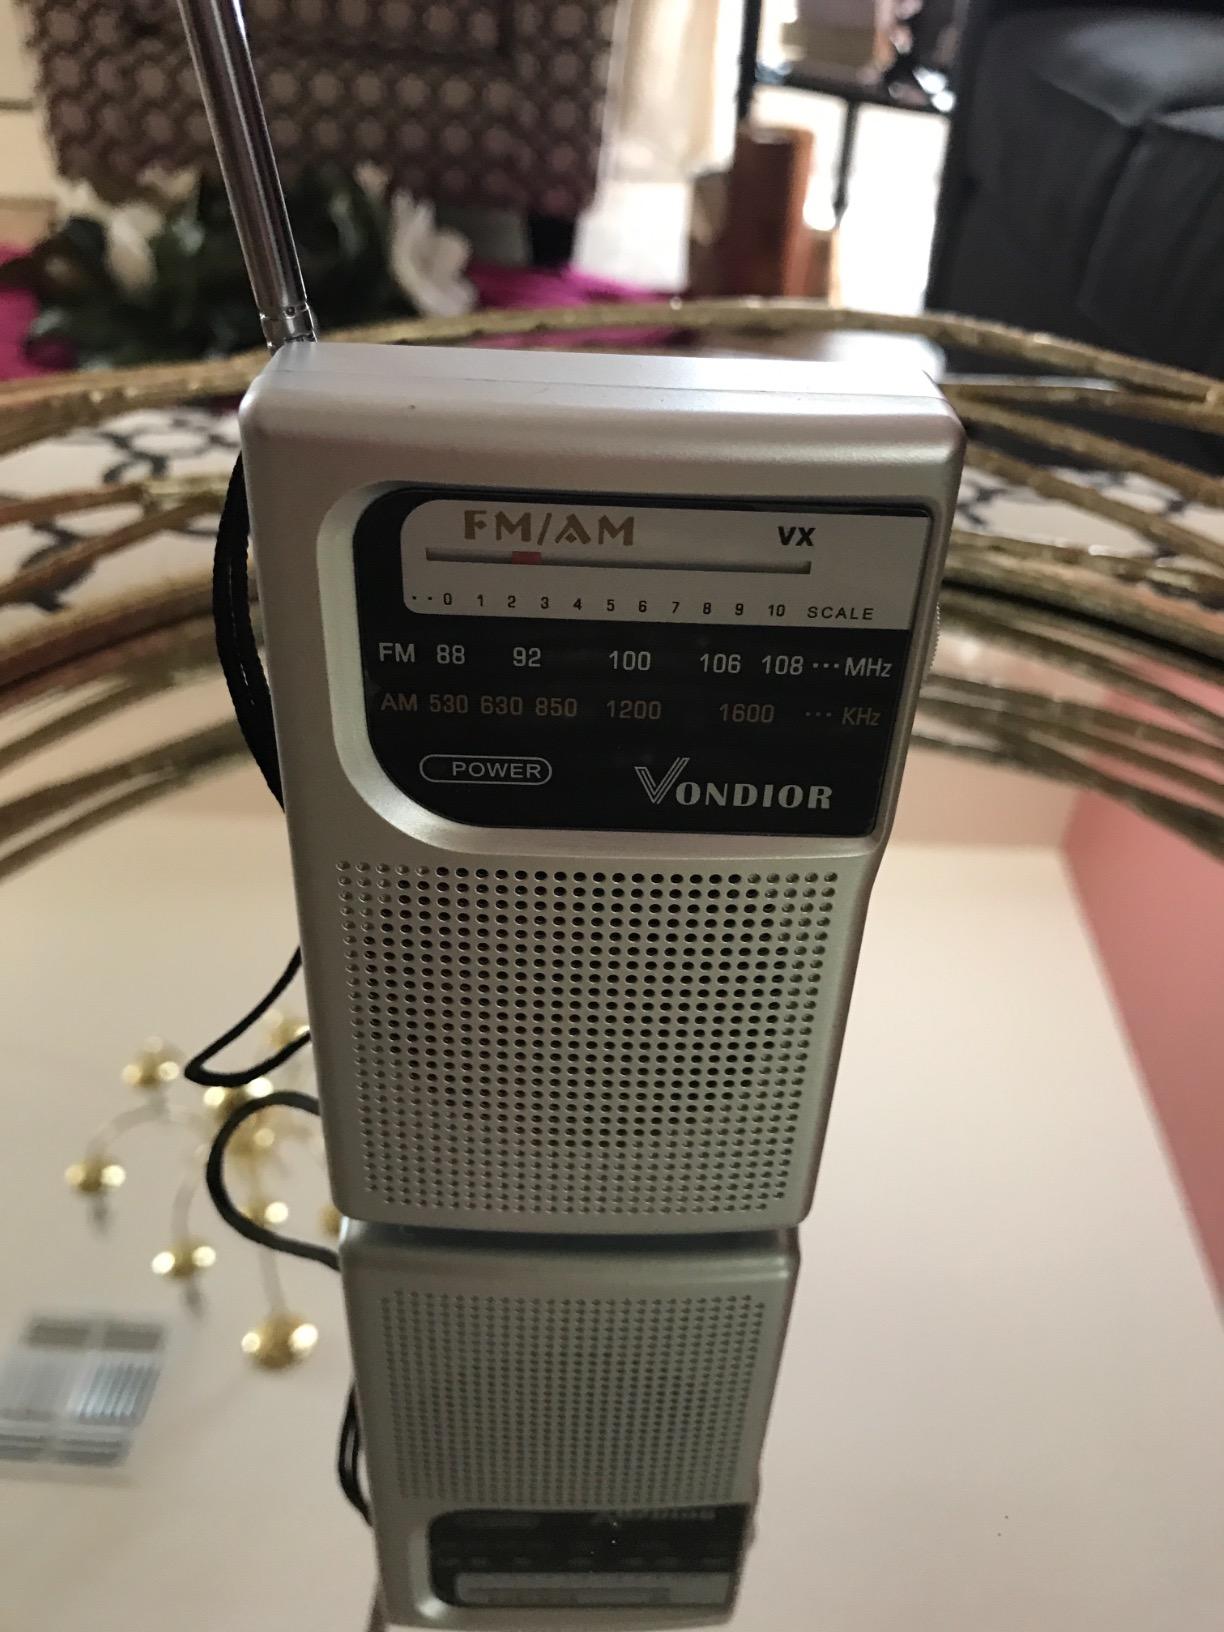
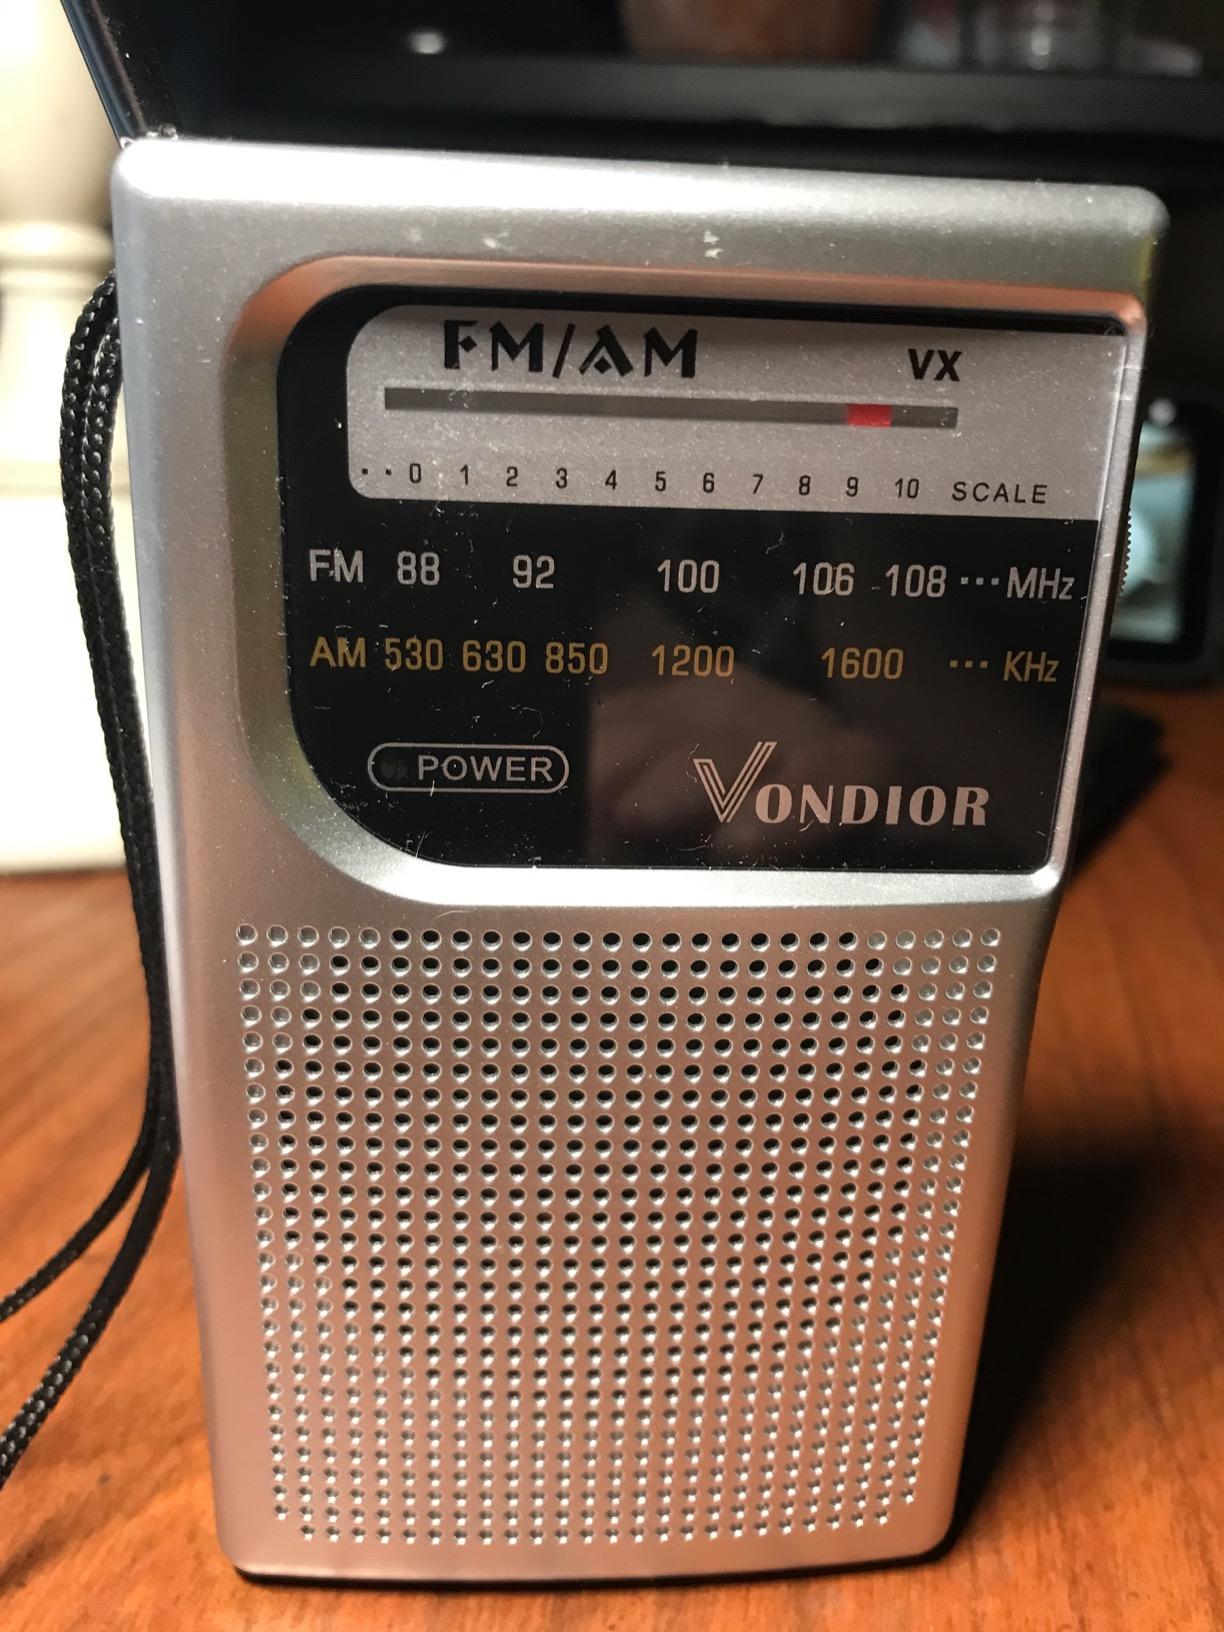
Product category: radio
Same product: yes